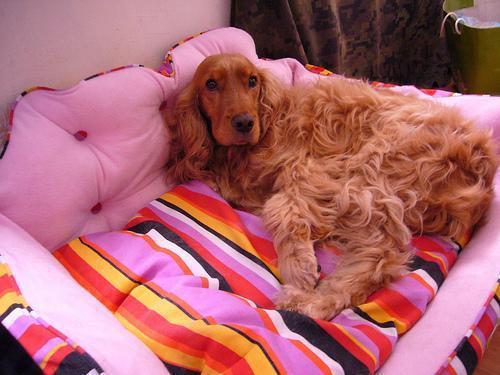
english cocker spaniel